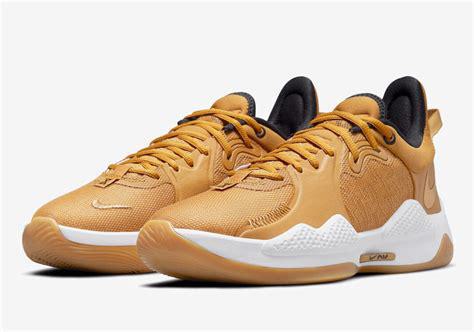
Brand: Nike
Model: Pg 5